Dangar Island

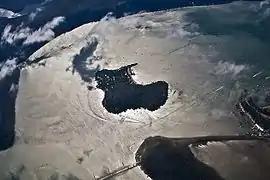

Dangar Island is a forested island, in area, in the Hawkesbury River, on the northern outskirts of Sydney, New South Wales, Australia. Dangar Island is a suburb of Hornsby Shire and as at the 2021 census had a population of 313, which swells dramatically during holiday seasons. The island is serviced regularly by Brooklyn Ferry Service and departs from Brooklyn and takes about fifteen minutes. The Brooklyn ferry is itself adjacent to Hawkesbury River railway station. The ferry service is in operation 7 days a week.